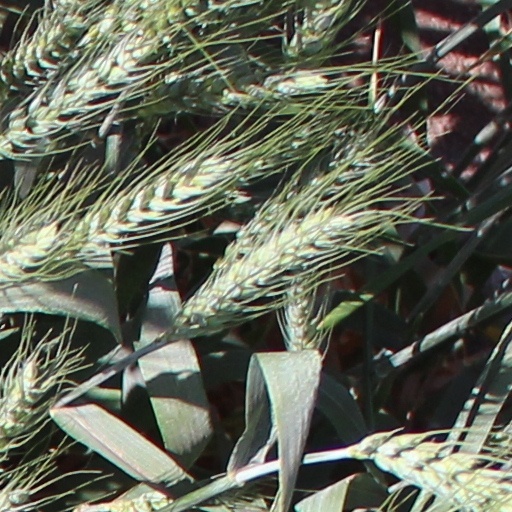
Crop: wheat